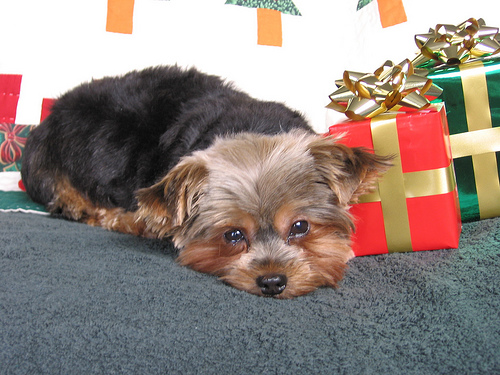
Animal: dog
Breed: yorkshire terrier